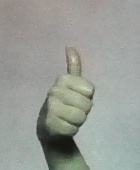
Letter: aleff